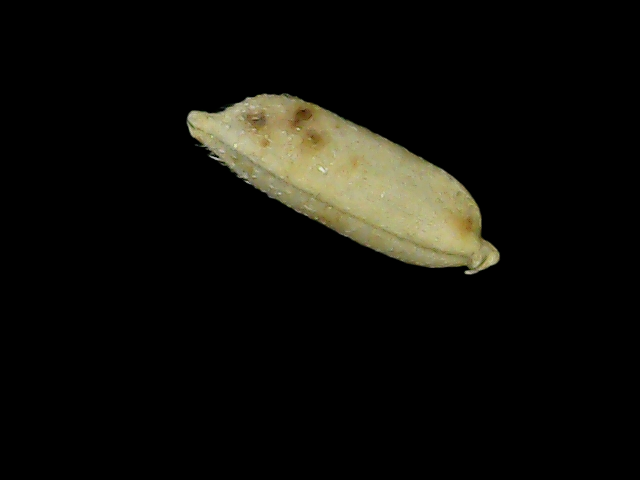
Rice variety: Bd49